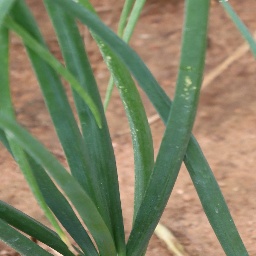
Label: Iris yellow virus